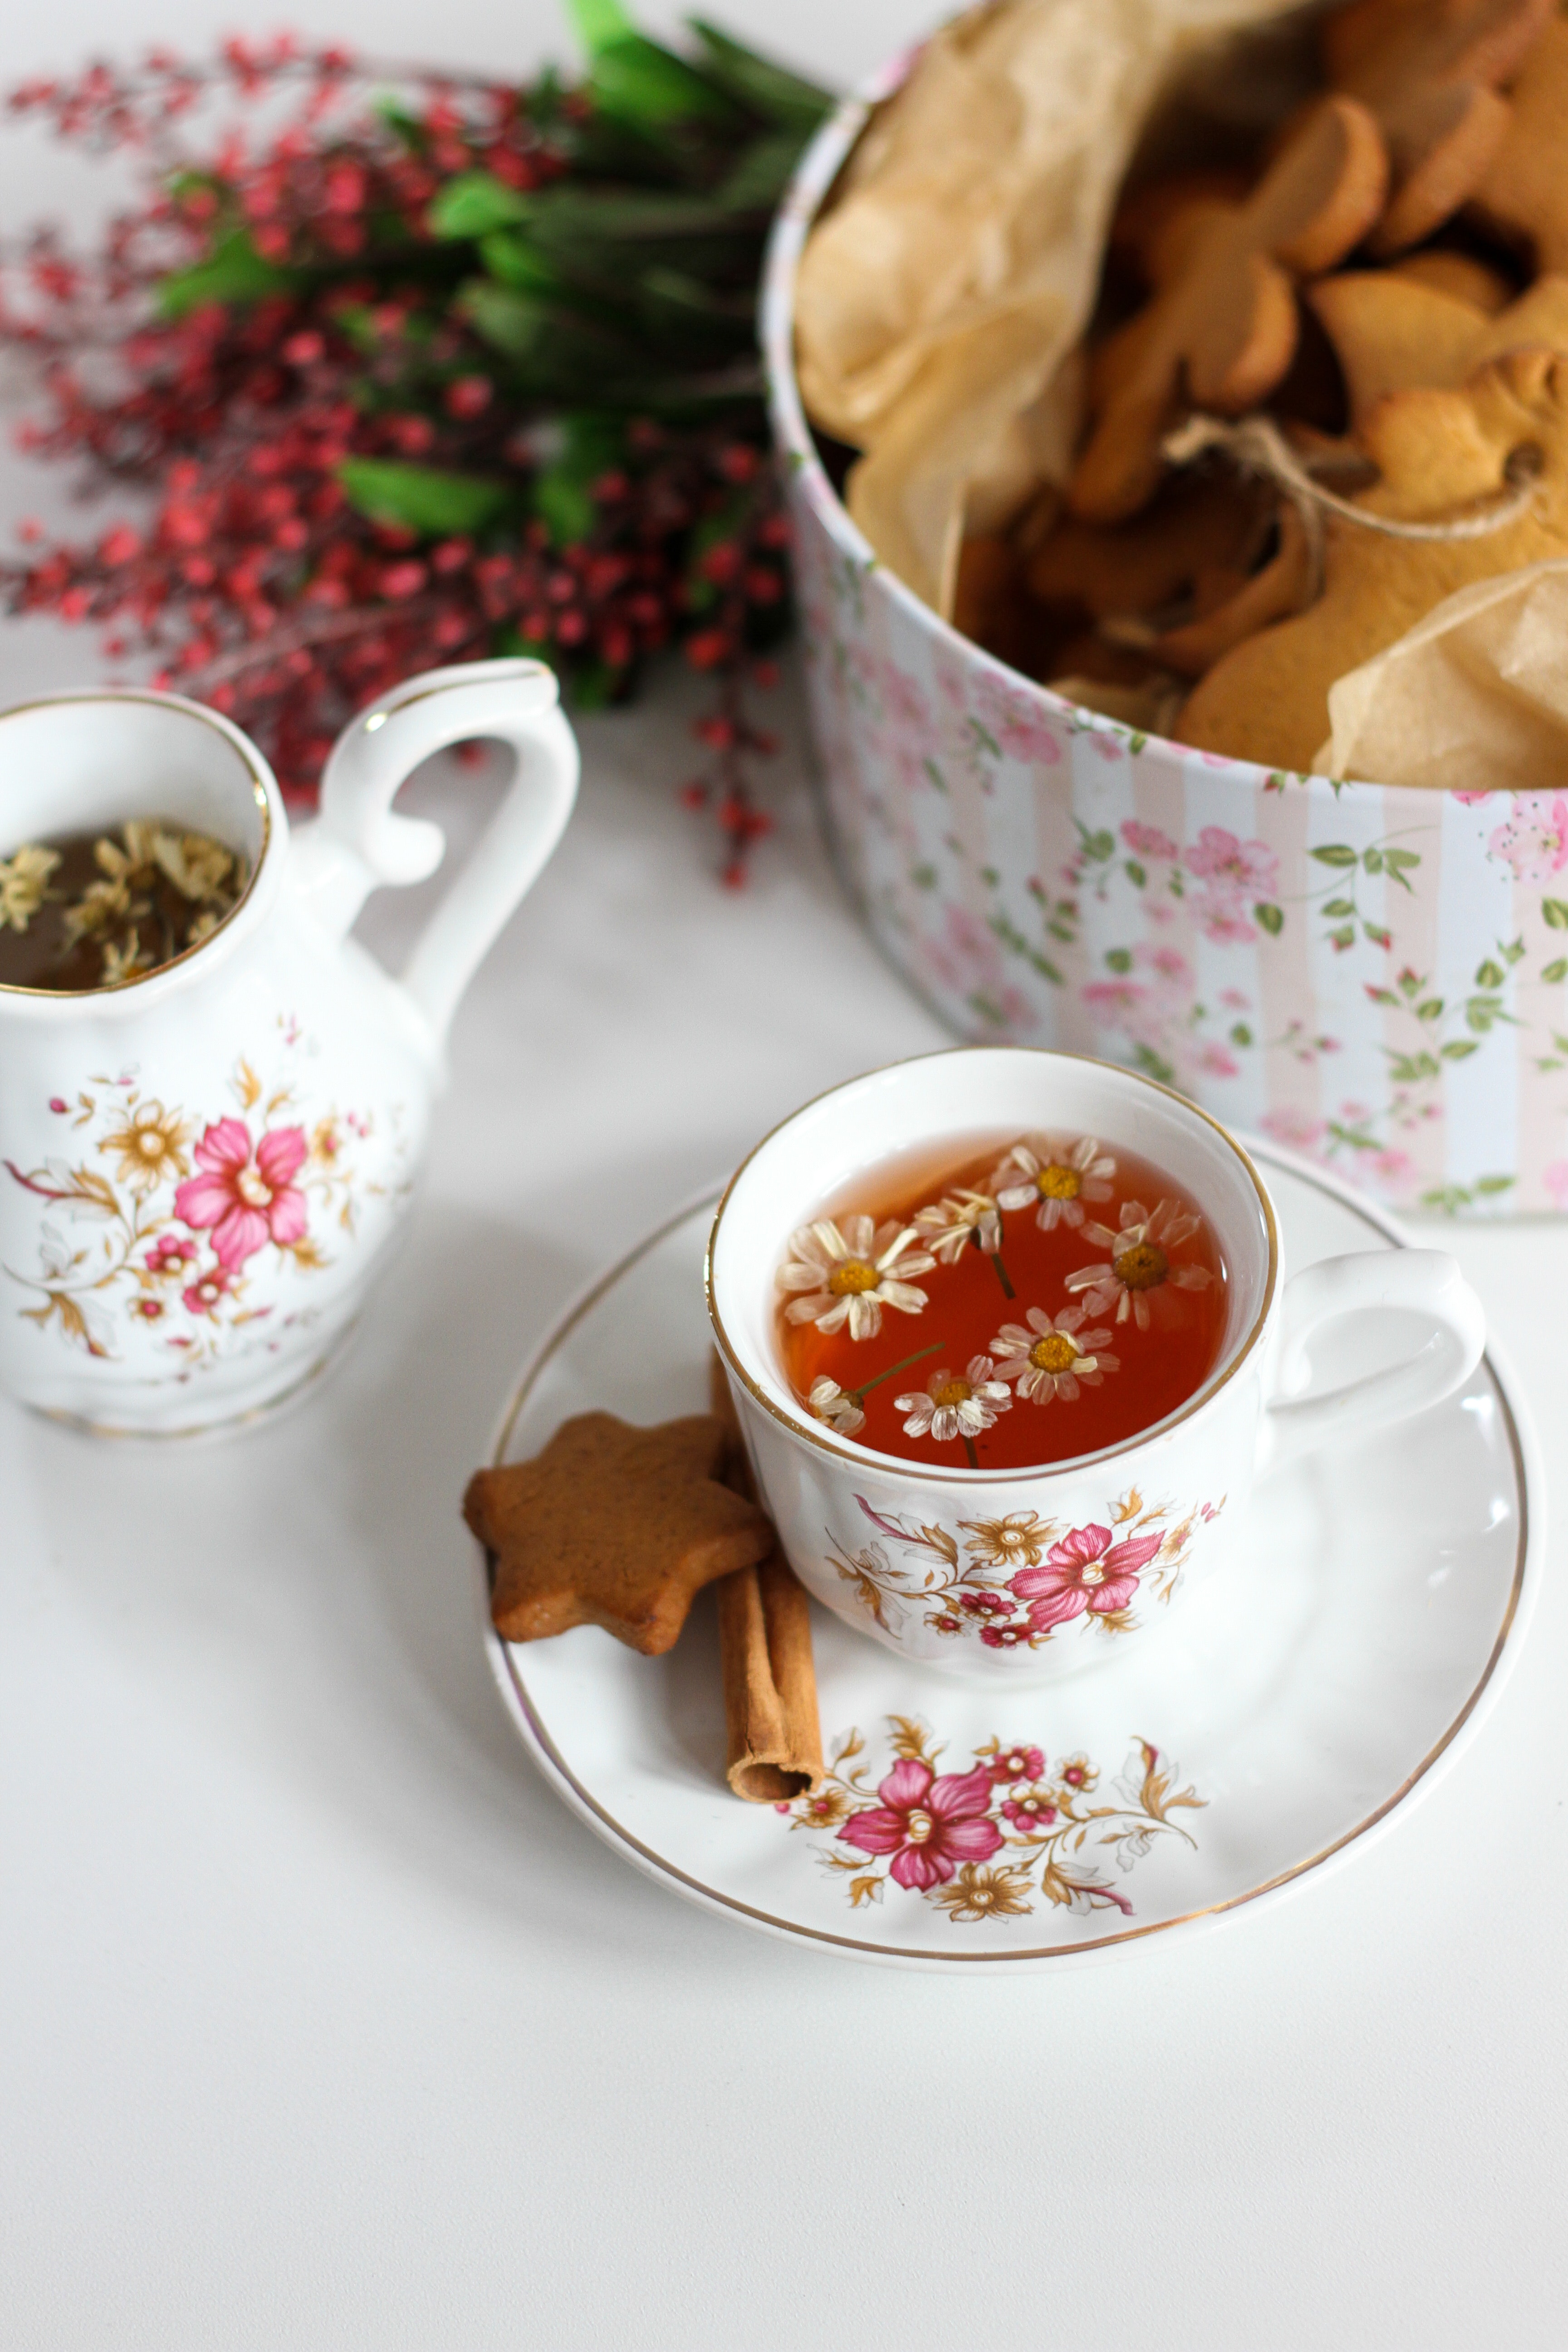
coffee, food, tableware, drinkware, coffee cup, dishware, cup, ingredient, serveware, teacup, drink, recipe, cuisine, dish, kitchen utensil, saucer, plate, plant, porcelain, spoon, sweetness, liquid, tea, produce, event, comfort food, ceramic, chutney, delicacy, tablecloth, mug, earthenware, breakfast, table, cutlery, gluten, finger food